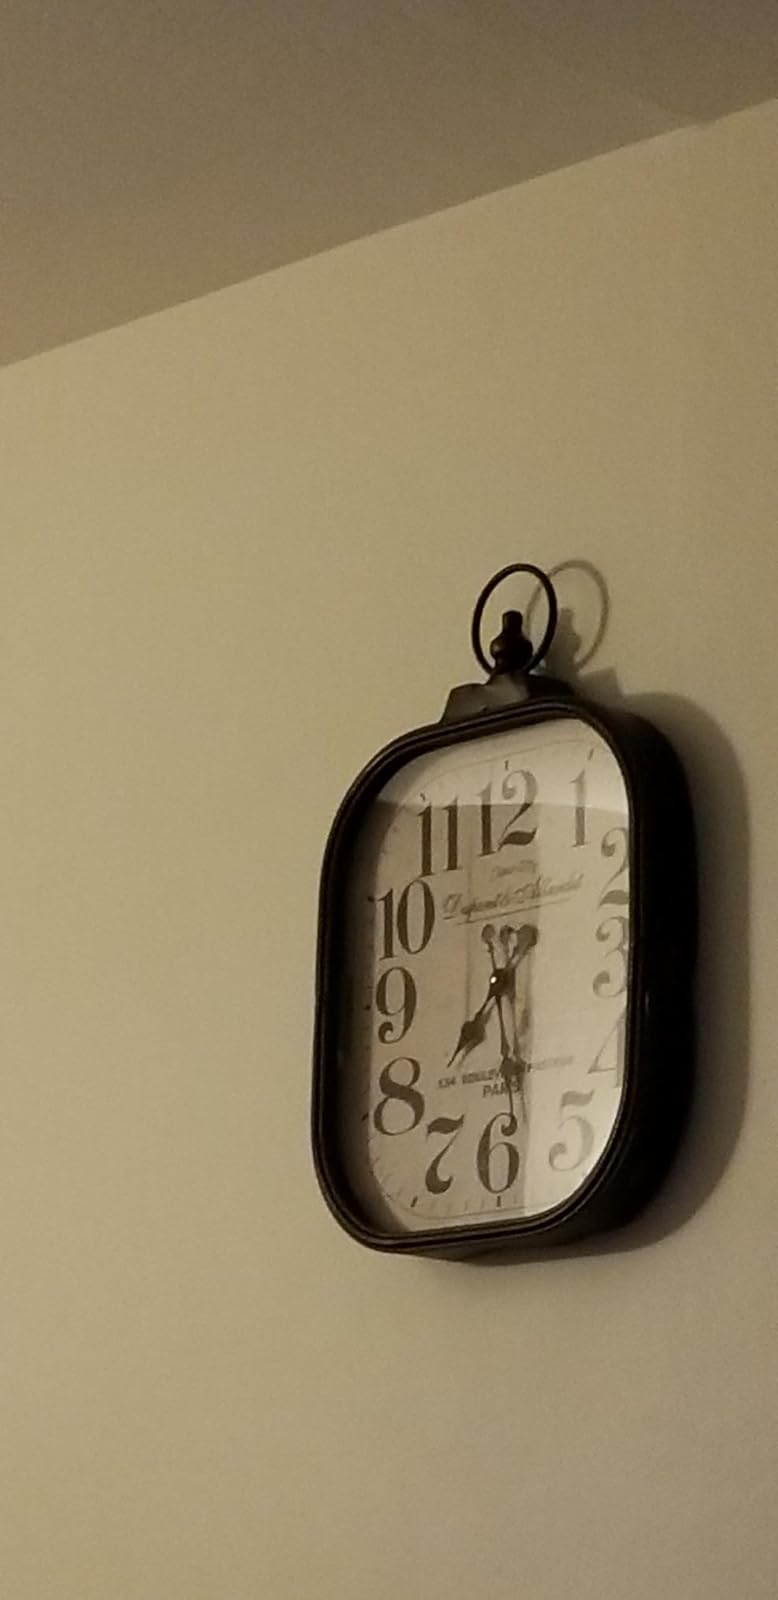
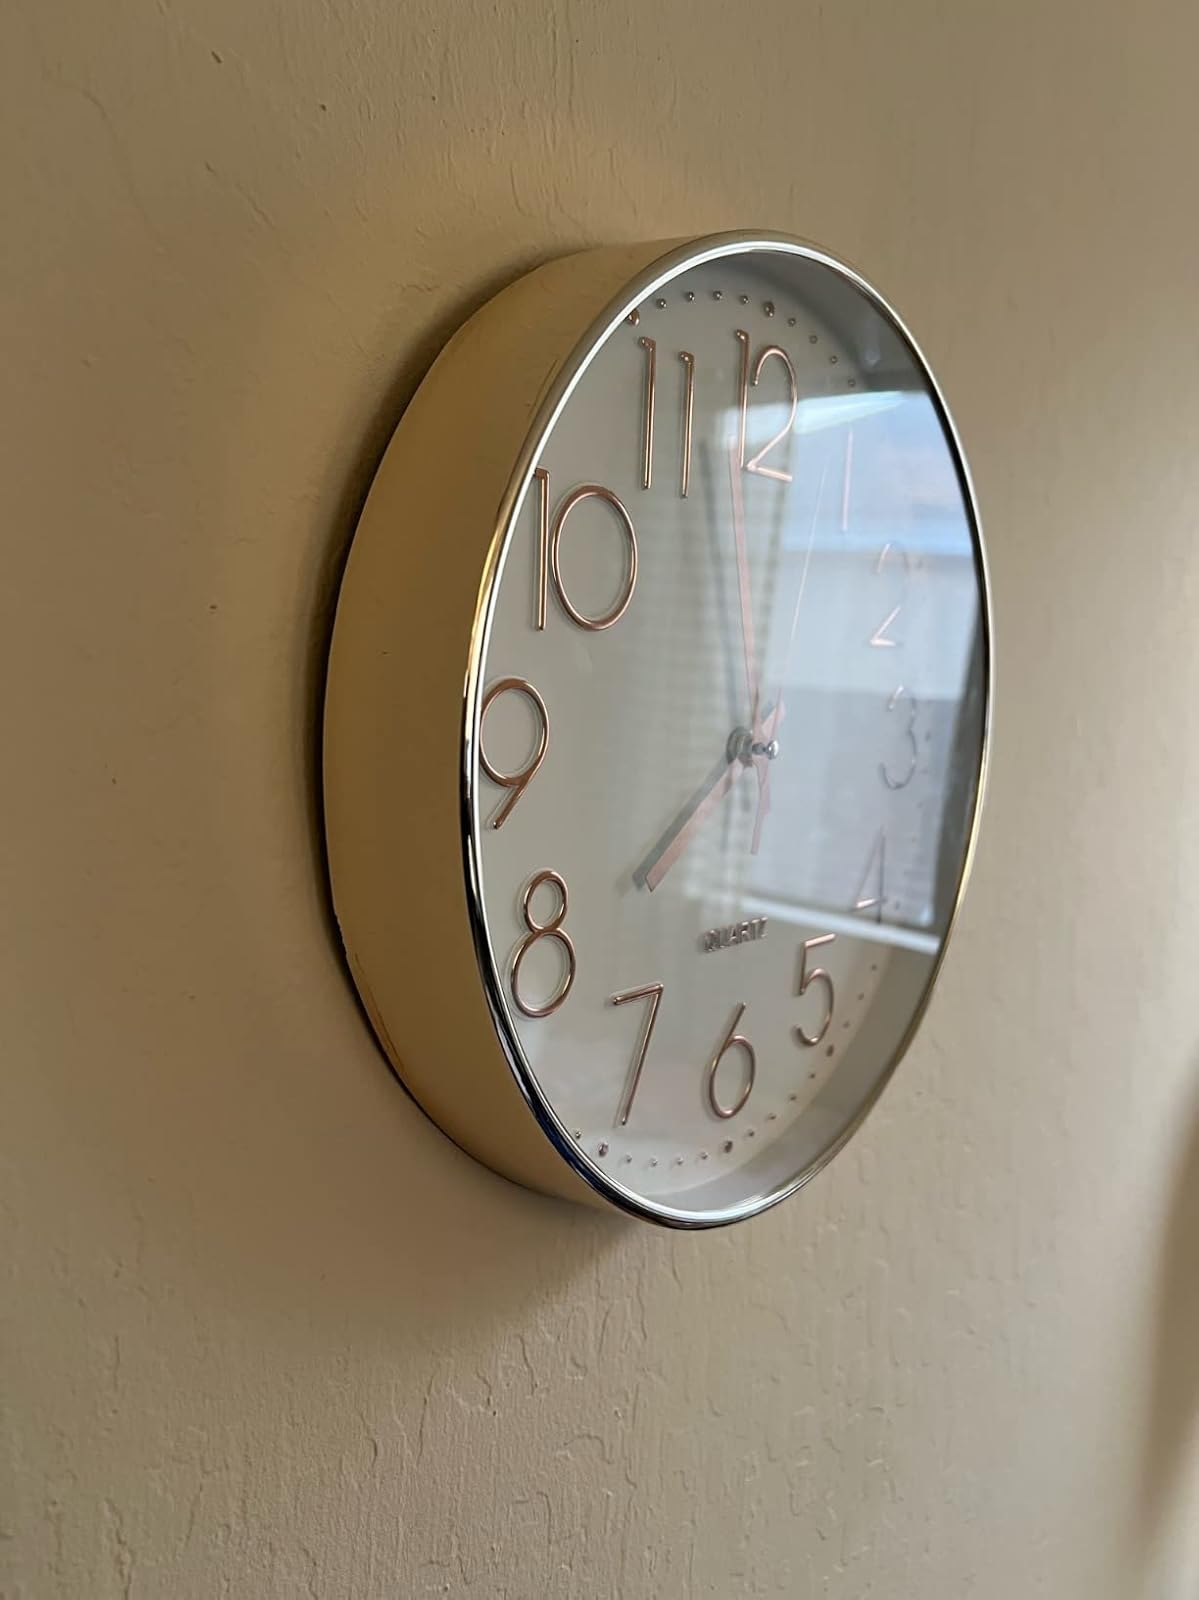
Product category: clock
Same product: no